La Bachellerie

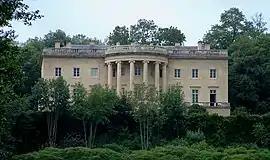
Chateau of Rastignac

La Bachellerie is a commune in the Dordogne department in southwestern France.